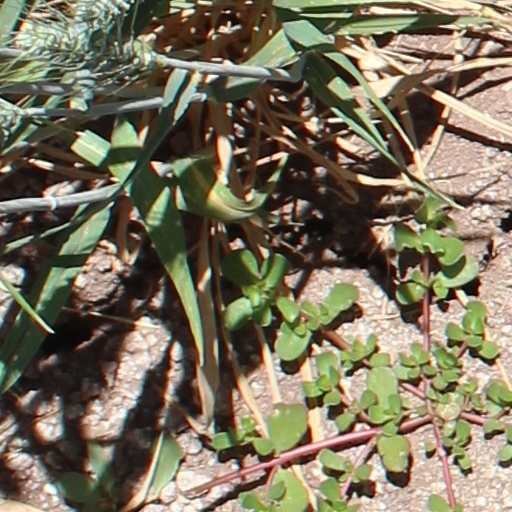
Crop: wheat